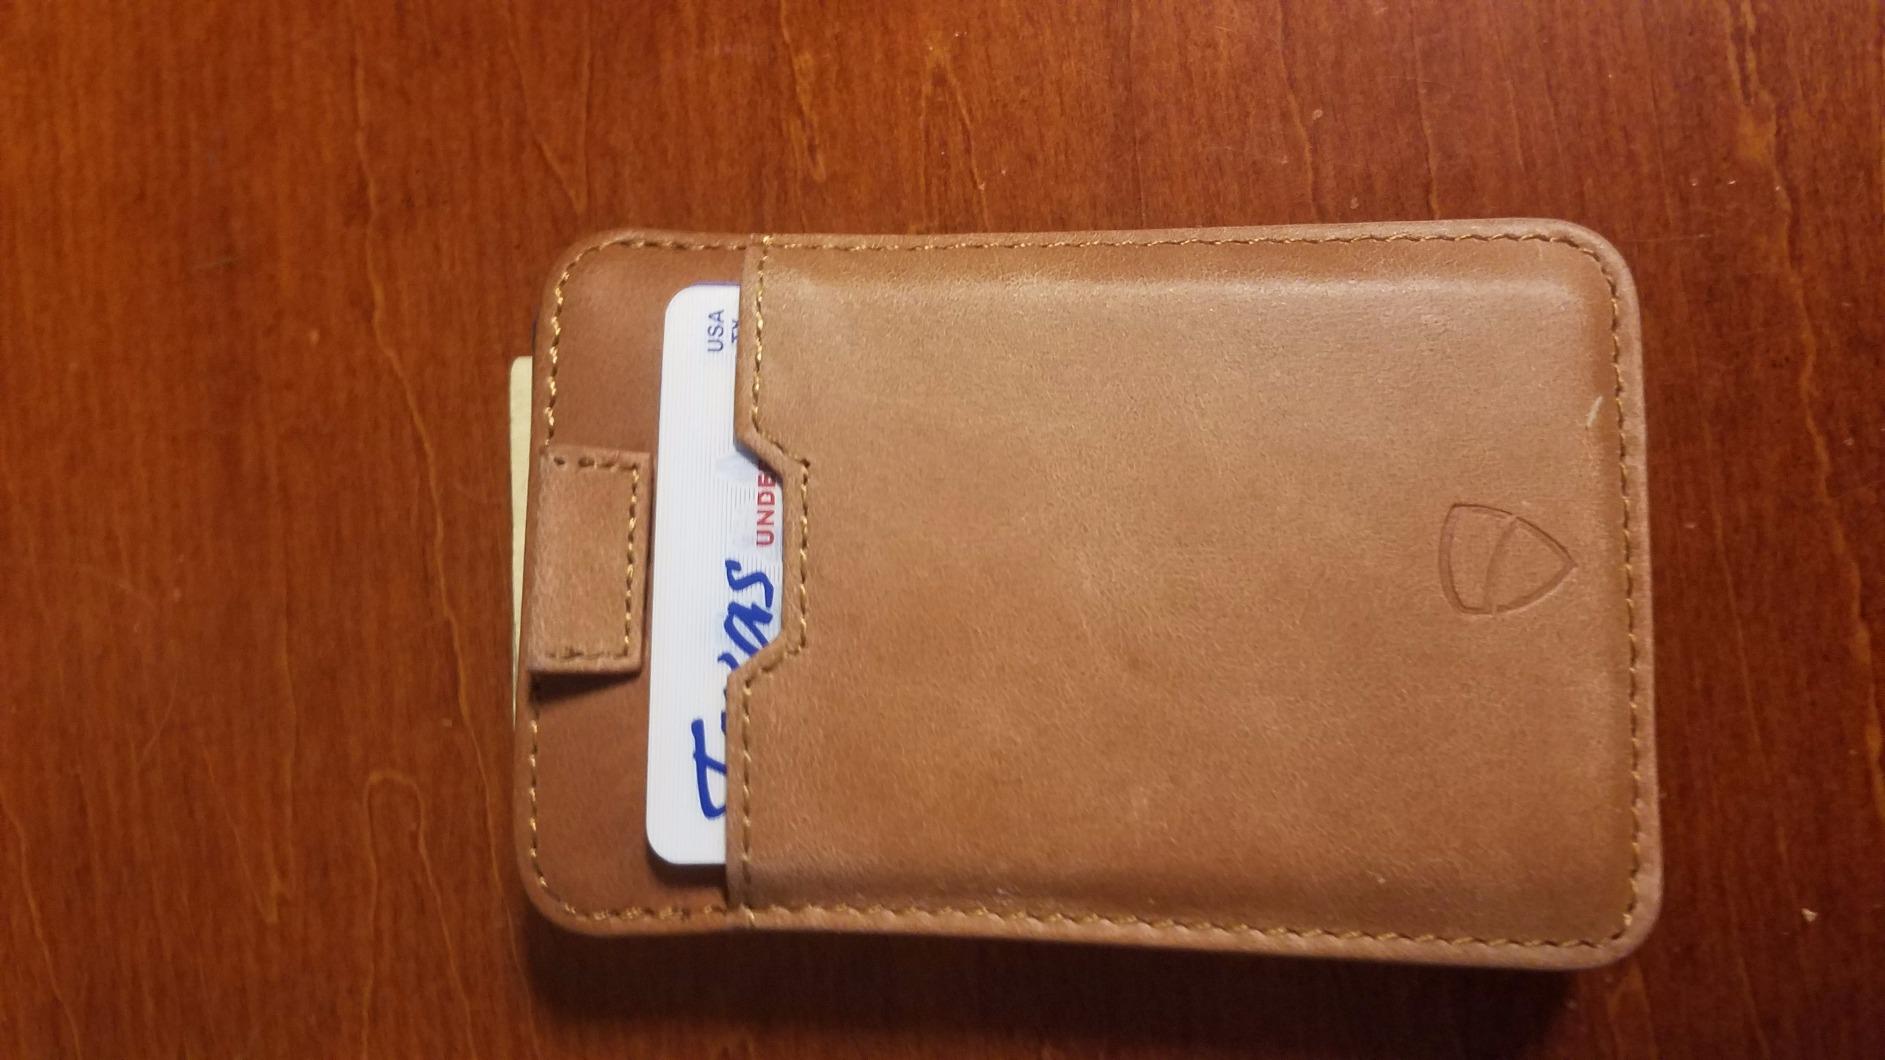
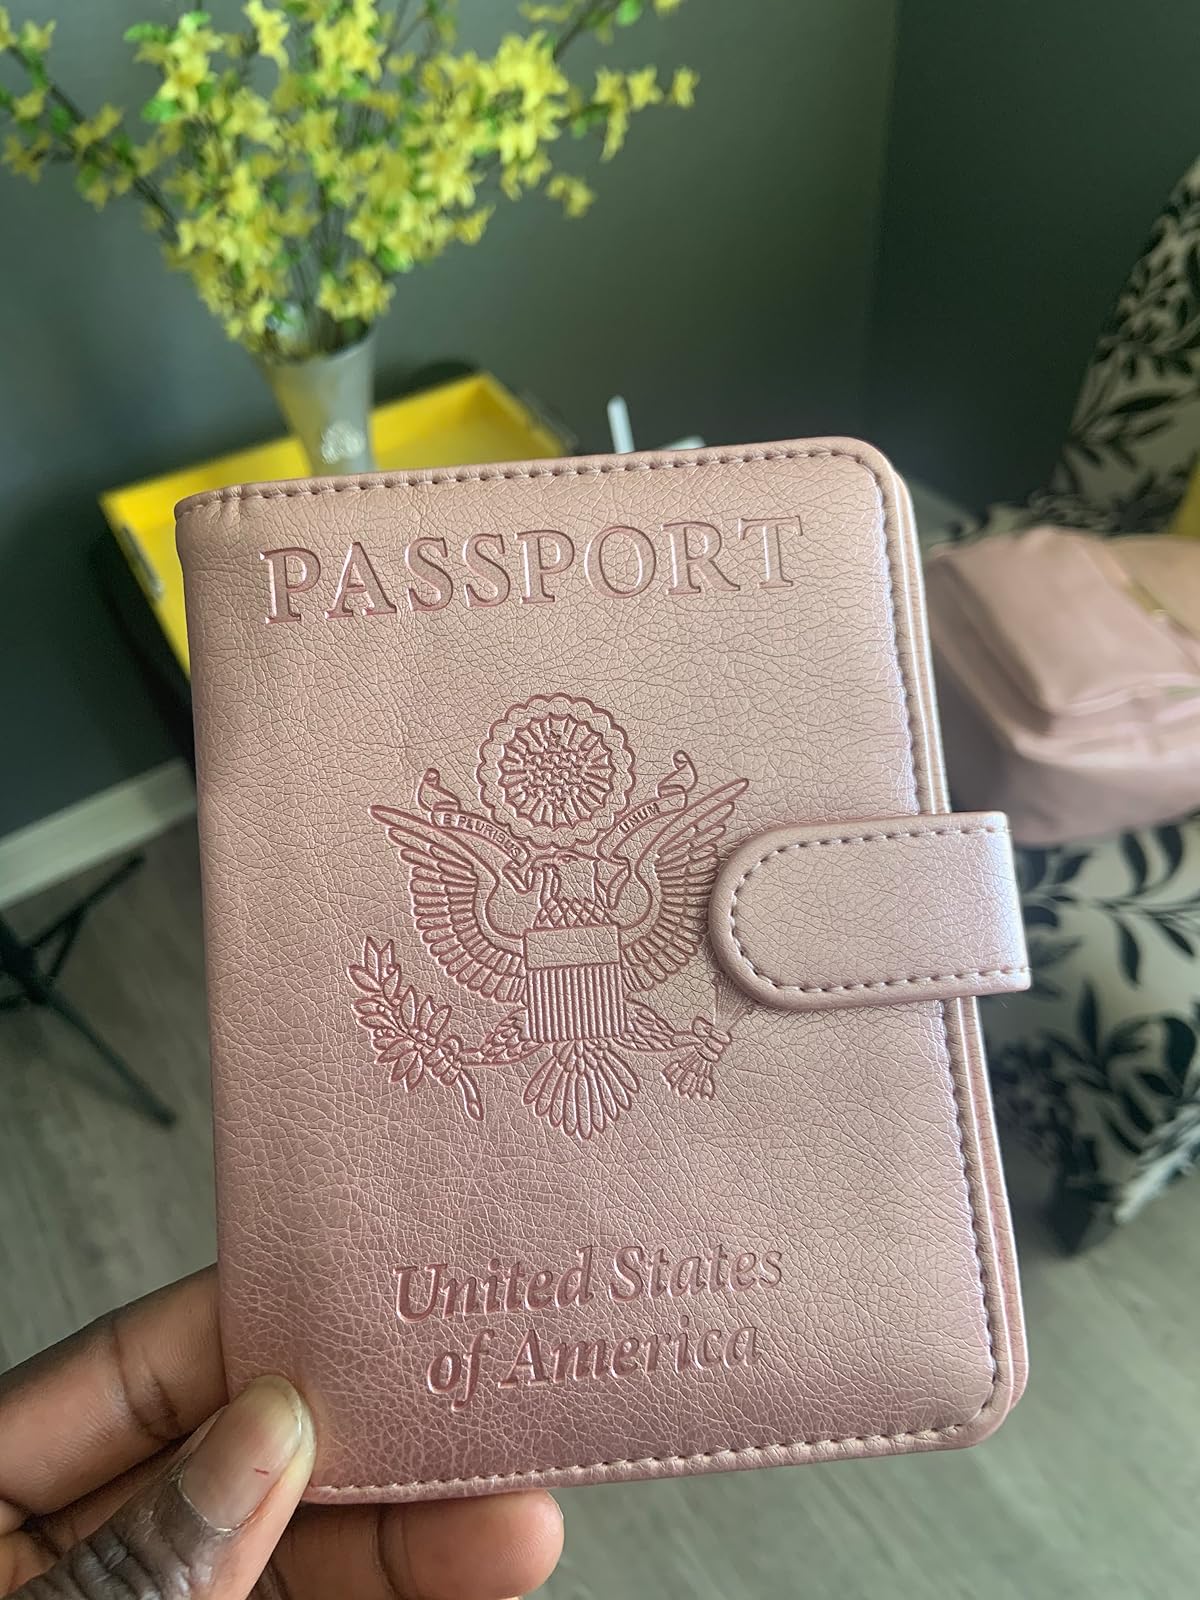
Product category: accessories_wallet
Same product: no